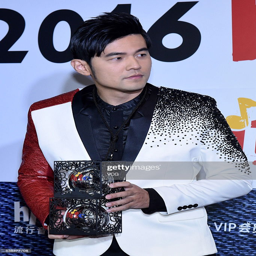
taiwanese pop artist poses with trophy during awards .